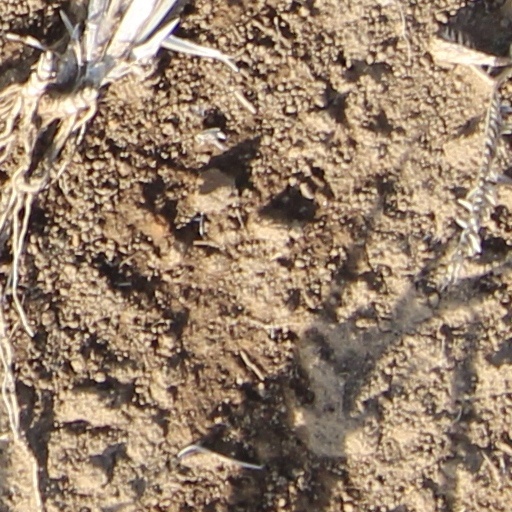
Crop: wheat